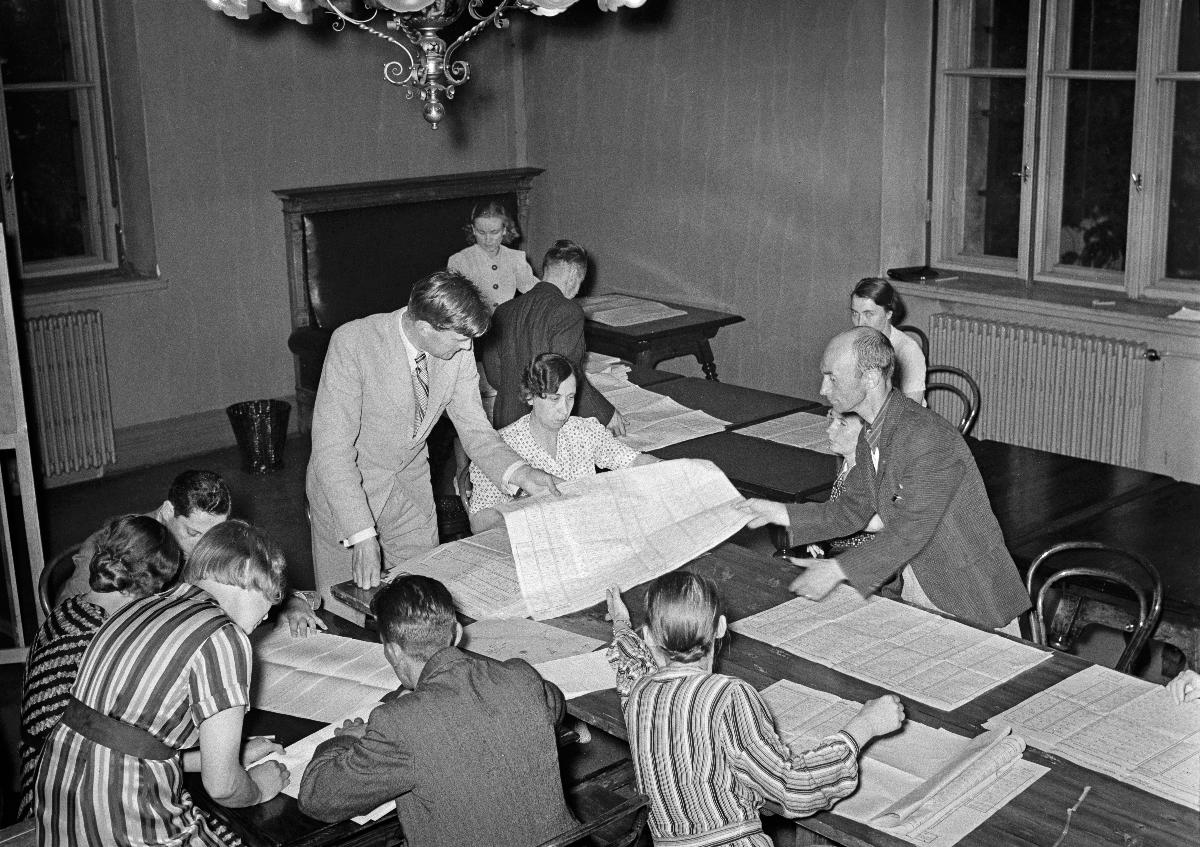
Eduskuntavaalit 1939
Riksdagsvalet 1939; Parliamentary Election in Finland 1939
sisällön kuvaus: Eduskuntavaalit 1939. Ääntenlaskenta alkaa Helsingissä 4.7.1939. content description: The Parliamentary Election in Finland 1939. The vote counting begins in Helsinki 4.7.1939. innehållsbeskrivning: Riksdagsvalet 1939. Rösträkningen börjar i Helsingfors 4.7.1939.
Kuvaaja: Sundström, Hugo, kuvaaja
Vuosi: 1939
Paikka: Suomi, Uusimaa, Helsinki
Aiheet: HBL; vaalit; eduskuntavaalit; ääntenlaskennat; elections; general elections; politics; election; parliamentary election; vote countings; val (samhälleliga händelser); riksdagsval; politik; val; rösträkningar